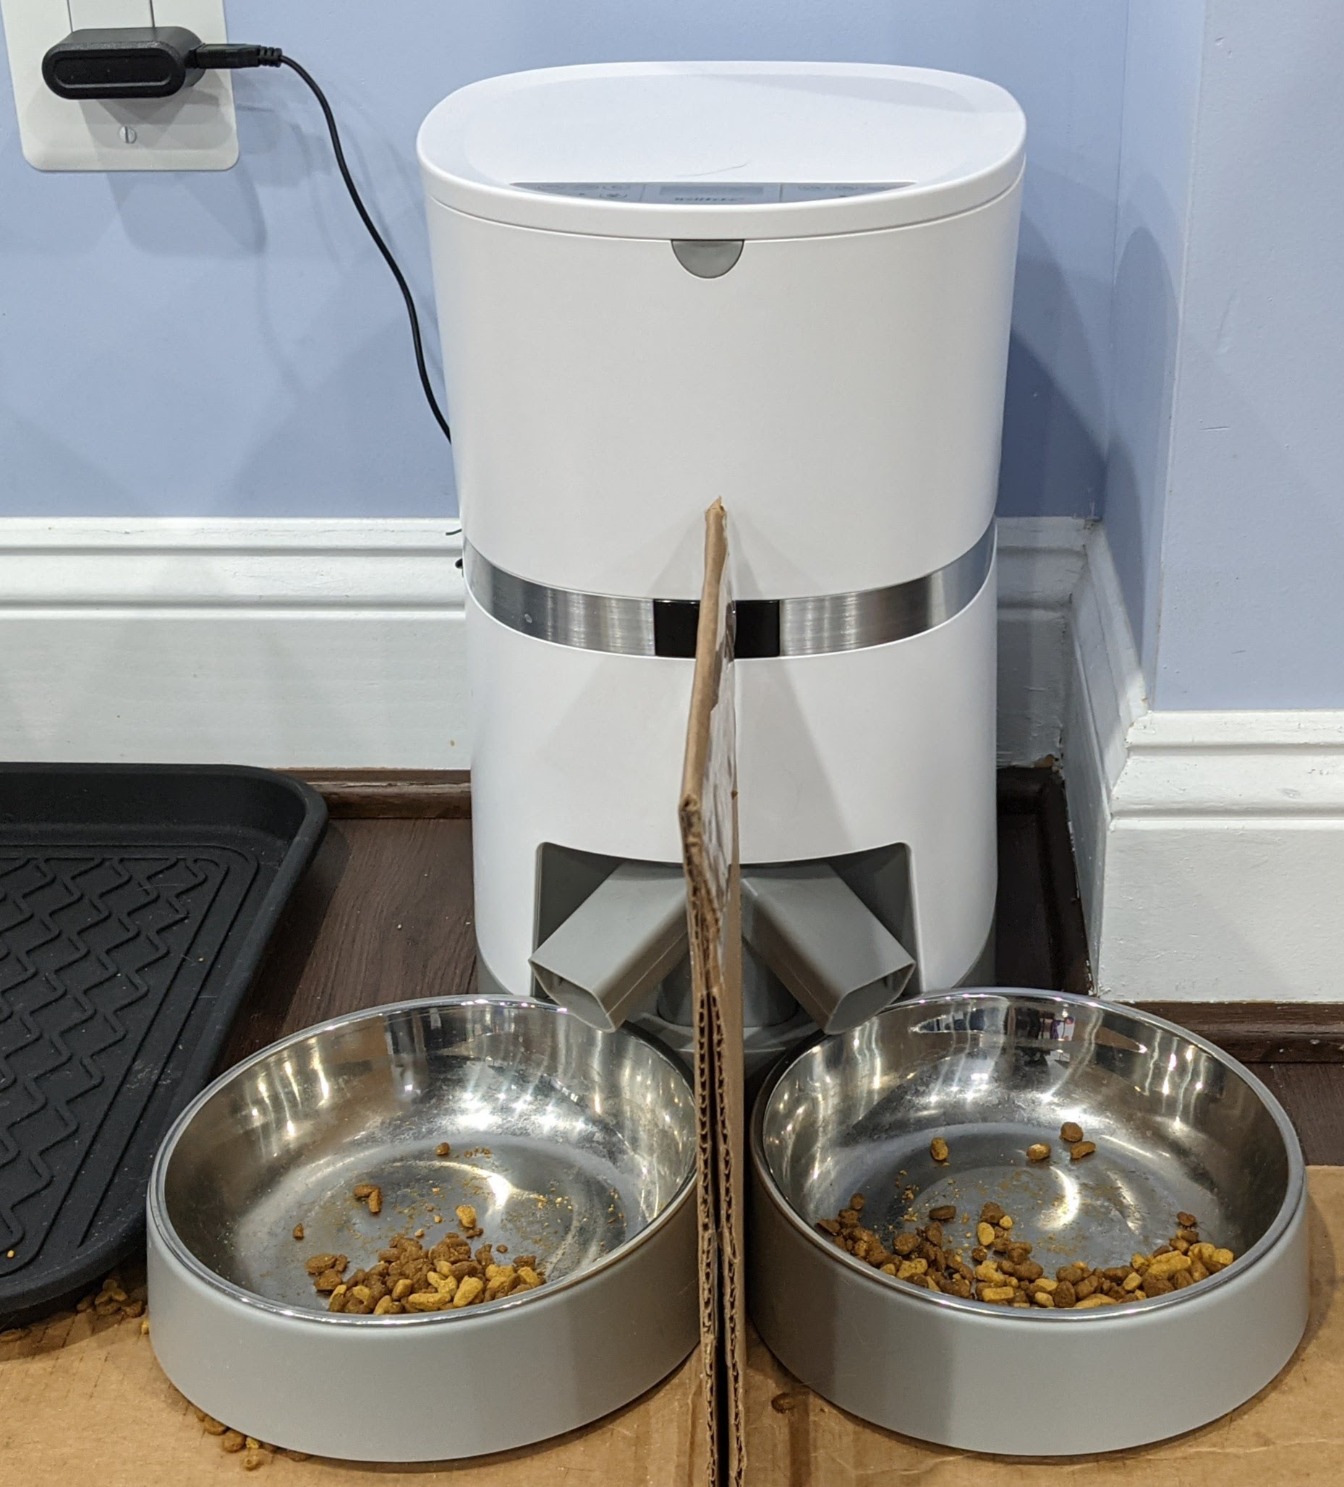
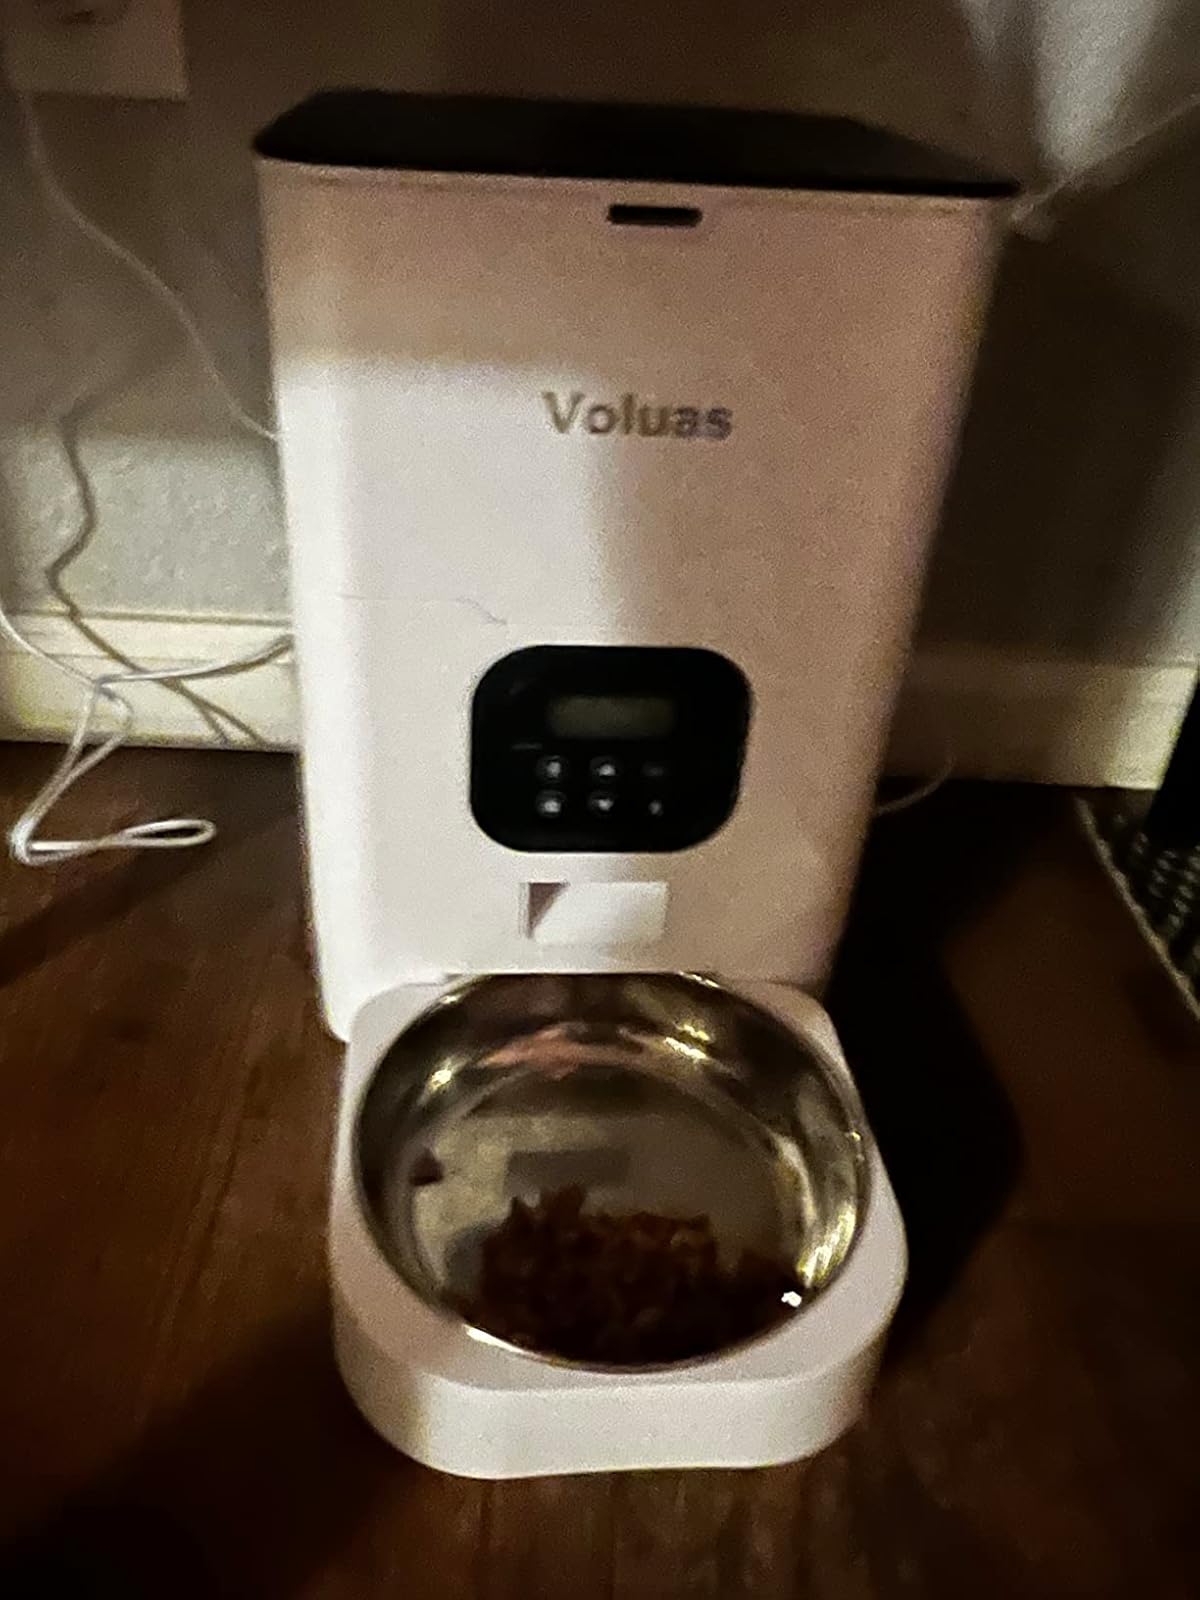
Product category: items_feeder
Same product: no